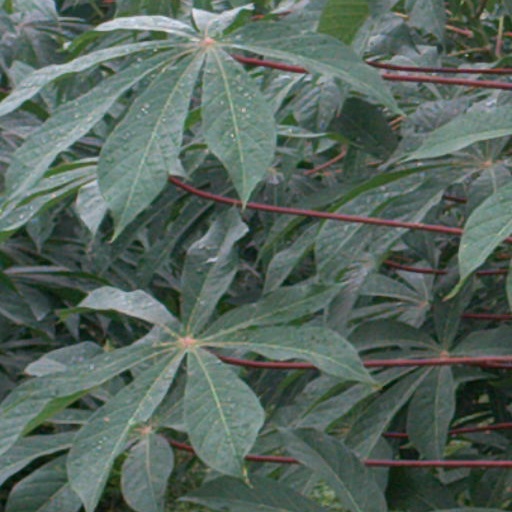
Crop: cassava